Pteranodon

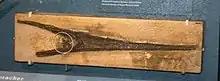
Fish remains between the jaws of specimen AMNH 5098

Historically, terrestrial locomotion in "Pteranodon", as in pterosaurs overall, has been the subject of debate, chiefly the matter of whether or not they were bipedal or quadrupedal. The earliest model of "Pteranodon" locomotion, put forward by Cherrie D. Bramwell and G. R. Whitfield, suggested that they were utterly incapable of walking or standing. Instead, they suggested that it moved on land by pushing itself around, and that it took off by perching on cliffsides and allowing the wind to take it. Subsequent works largely revolved around more conventional methods of locomotion, such as bipedalism and various kinds of quadrupedalism. In 2004, Sankar Chatterjee and R. J. Templin proposed a dual system, wherein pterosaurs walked quadrupedally most of the time, but opted for a bipedal takeoff. The latter, however, is unlikely. Trackways suggest that pterosaurs like "Pteranodon" were quadrupedal.